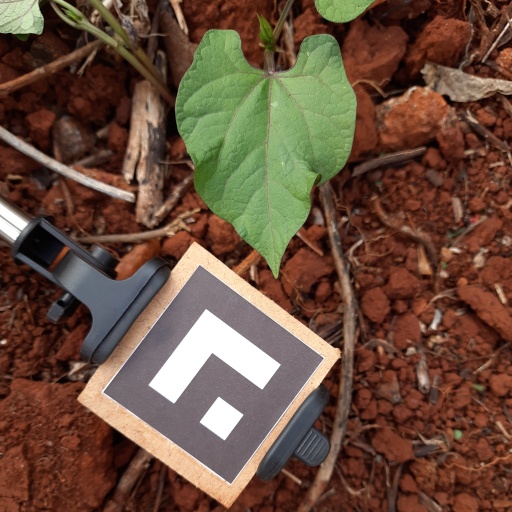
Observations: wavy surface, no eating holes, under cloudy sky